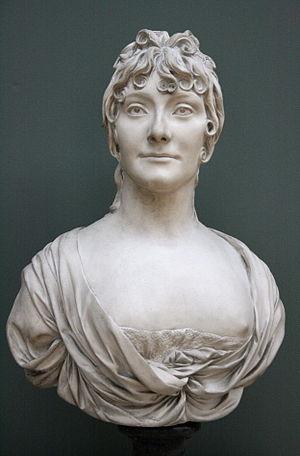
Portrait de la femme de l'artiste (1807) de Gilles-Lambert Godecharle (1750-1835). Musées royaux des Beaux-Arts de Belgique, Bruxelles (Belgique)
Gilles-Lambert Godecharle, est un sculpteur né à Bruxelles le 2 décembre 1750 et y décédé le 24 février 1835. Il a produit une œuvre d'un classicisme impeccable mais non dépourvue de vie, de grâce et de mouvement.